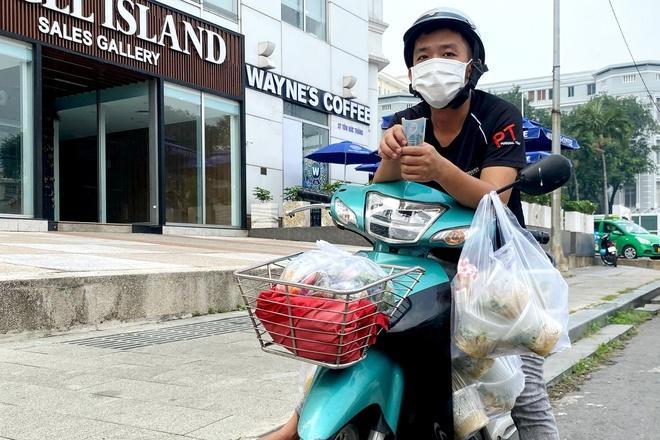
có một người đàn ông xuất hiện trên một chiếc xe máy